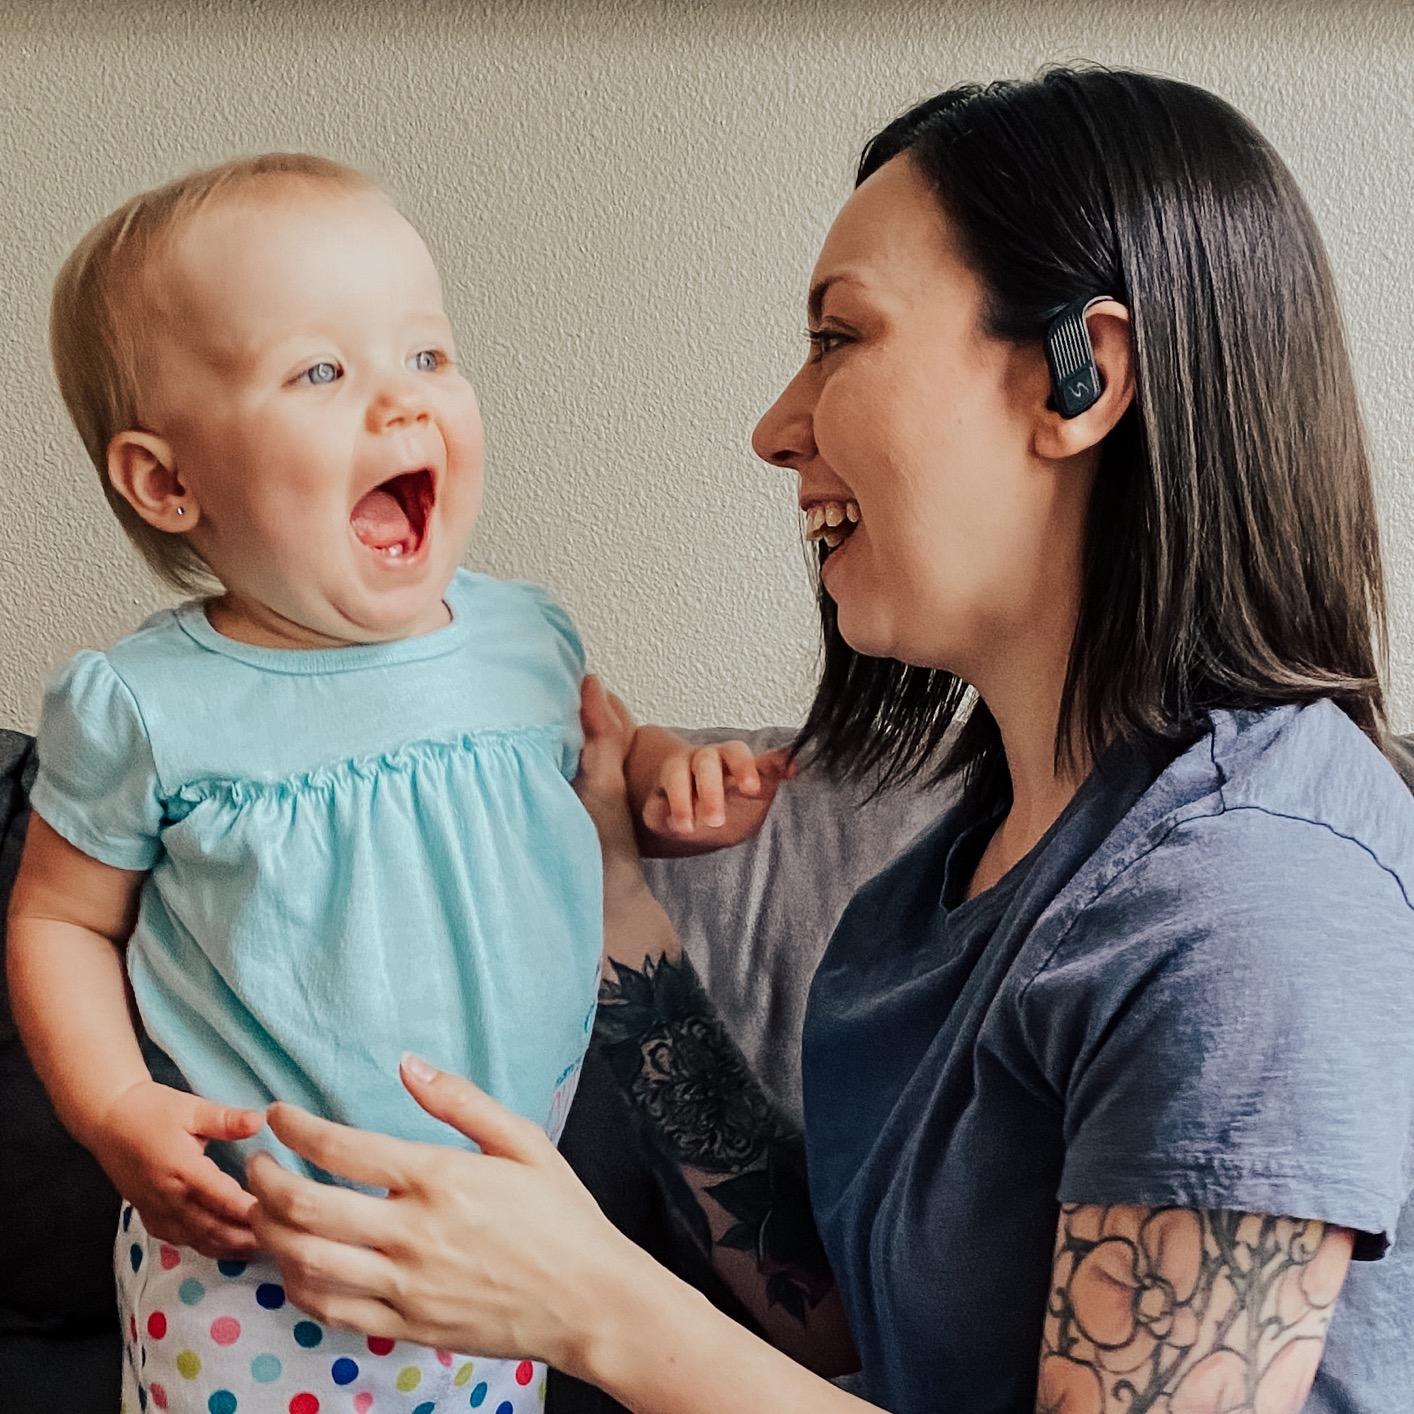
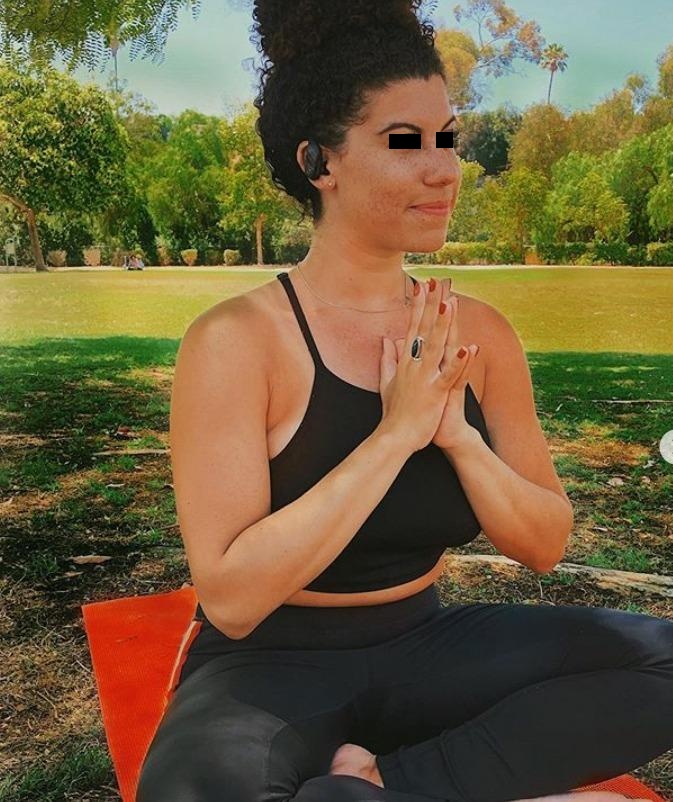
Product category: earbuds
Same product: yes